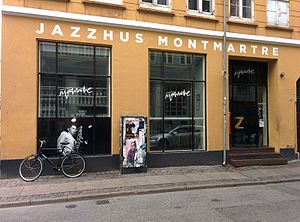
Jazzhus Montmartre
Jazzhus Montmartre
Jazzhus Montmartre i København.
Jazzhus Montmartre, det tidligere Montmartre, som lå i Store Regnegade i det indre København, var fra 1959 til 1976 et centrum for den moderne jazz i Europa og placerede med en række af jazzens mest prominente musikere på scenen København på jazzens verdenskort. Fra 1976 holdt Montmartre til i Nørregade 41 og ændrede gradvist musikprofil frem til 1989. Efter flere forskellige ejere, bl.a. sangerinden Anne Linnet, lukkede Montmartre i januar 1995.